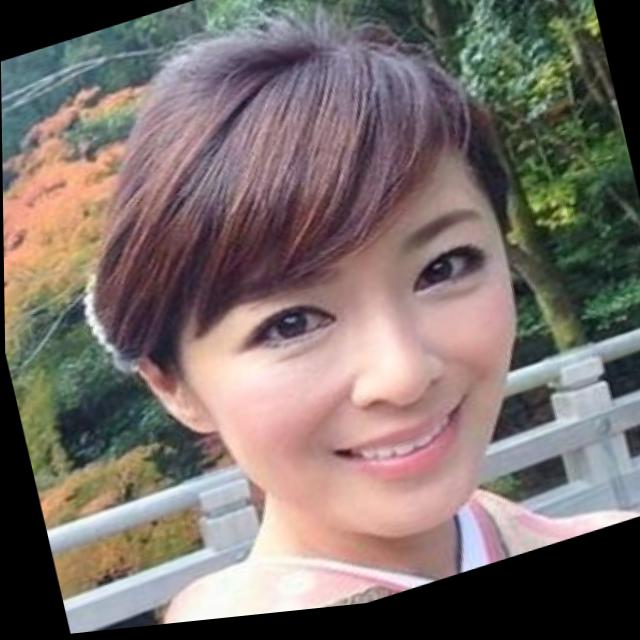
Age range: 45-64